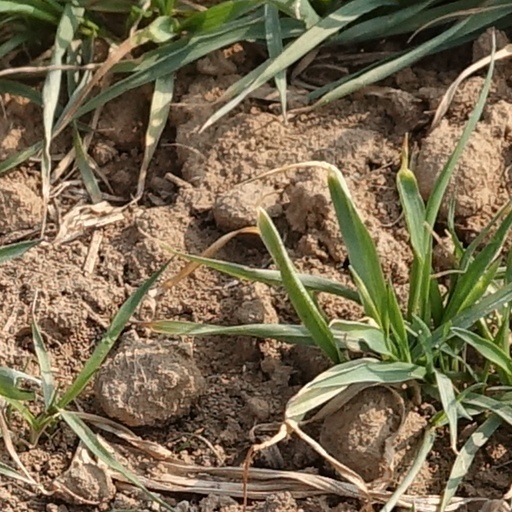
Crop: wheat